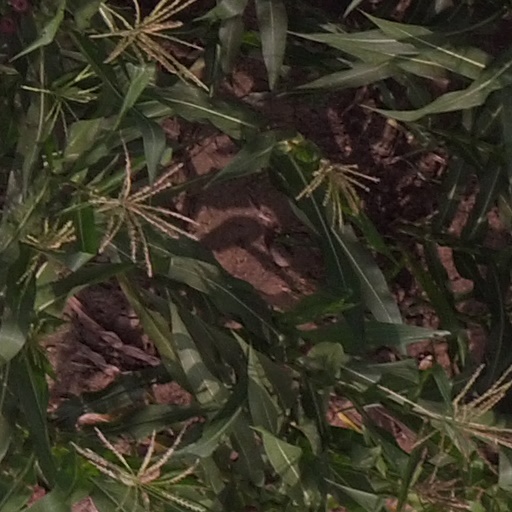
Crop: maize; corn